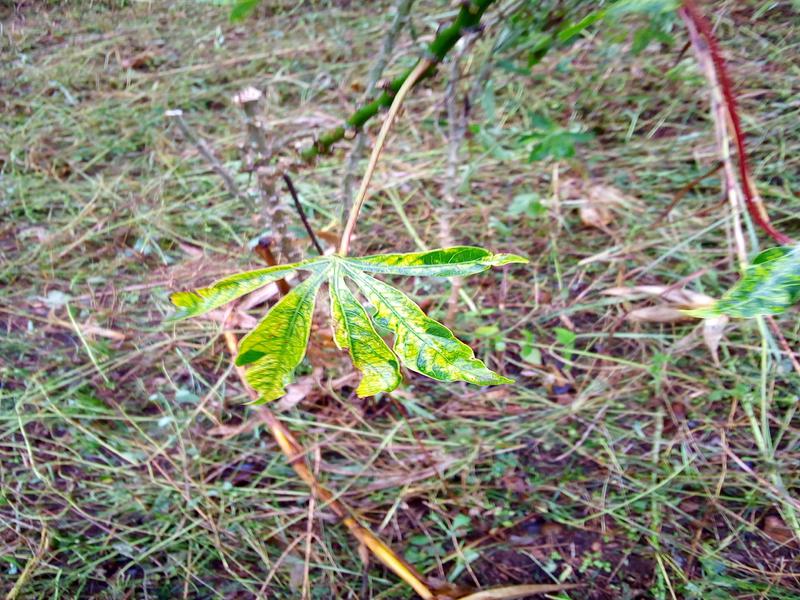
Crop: cassava
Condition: mosaic_disease